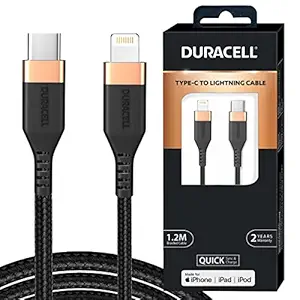
Duracell USB C To Lightning Apple Certified (Mfi) Braided Sync & Charge Cable For Iphone
Category: Computers&Accessories
Price: 970 (list price: 1999)
Rating: 4.4 (184 ratings)
About this product: 1.2M Tangle Free durable tough braiding sync & charge cable|Supports iOS devices with max output up to 2.4A|Ensure fast and stable data transmission up to 480 Mbps|Up to 10,000+ bend and 10,000+ plugging and unplugging test ensure this cable a longer lifespan|Compatible designed to work flawlessly with MFi or apple devices, iPhone, iMac, iPad etc.|2 Years Warranty